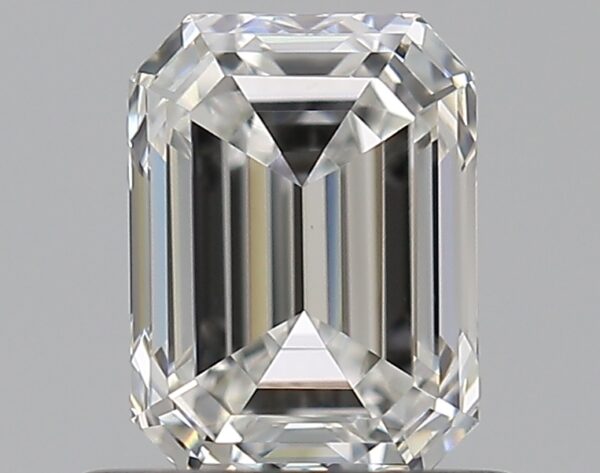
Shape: emerald
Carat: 0.7
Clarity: VVS2
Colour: G
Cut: EX
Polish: EX
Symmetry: VG
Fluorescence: F
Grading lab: GIA
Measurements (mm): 5.77 x 4.26 x 2.89